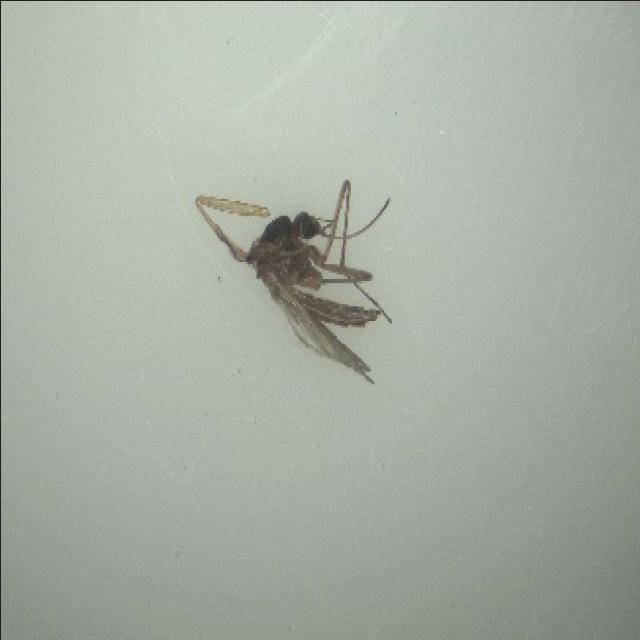
Species: aedes_vexans